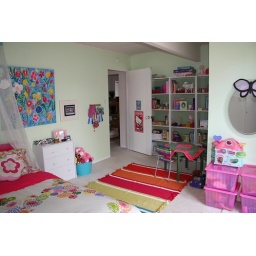
My office became Emily's bedroom in a 5-day frenzy of purging and decorating